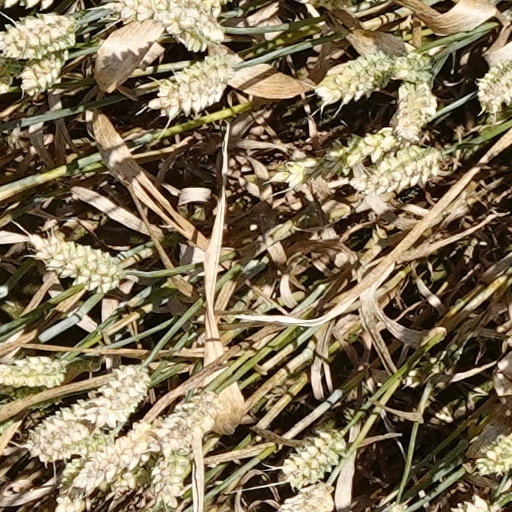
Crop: wheat